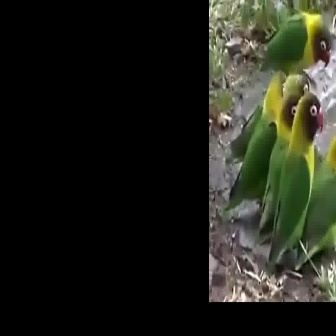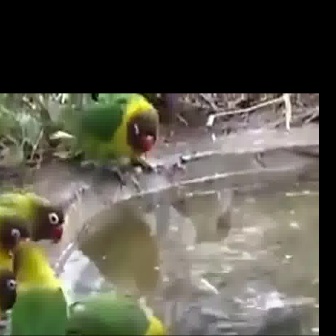
  Please identify the target specified by the bounding box [257,11,332,86] in the first image and locate it in the second image. Return the coordinates in [x_min,y_min,x_max,y_max] format.
Answer: [62,93,159,191]